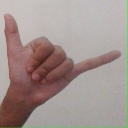
अक्षर: द